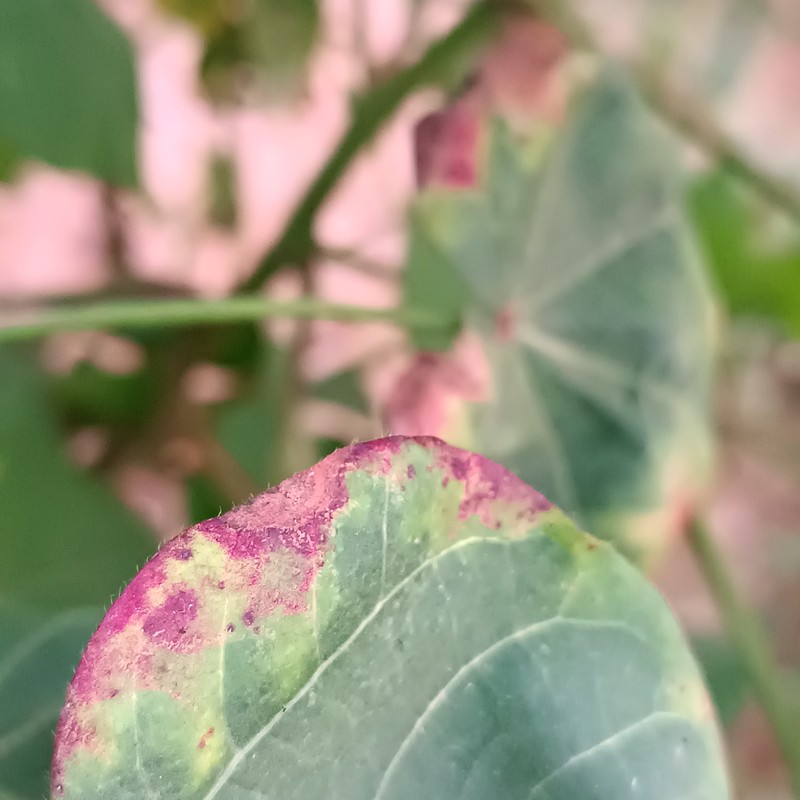
Label: Leaf Redding